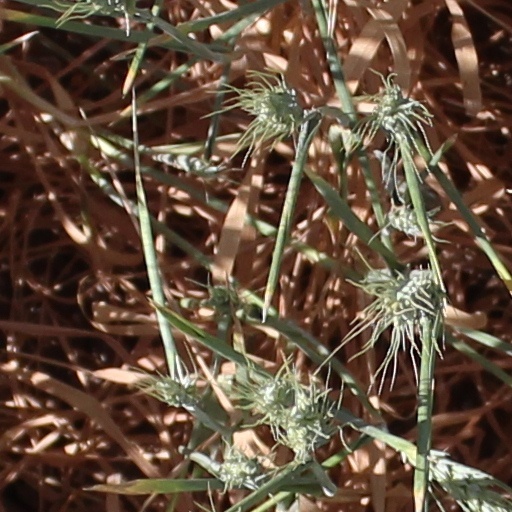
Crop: wheat